Grand Bazaar, Istanbul

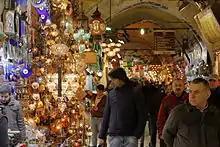
"Kalpakçılar Caddesi", the gold jewellers' road, is one of the 61 covered streets inside the Grand Bazaar.

The Sandal Bedesten has also a rectangular plan (40.20 m × 42.20 m), with 12 stone piers bearing 20 bays surmounted by brick domes with blind drum. In this case shops are carved only in the outer walls. In both edifices, each bay is tied to the others through brick arches tied by juniper beams, and masonry is made with rubble. Both buildings were closed by iron gates.